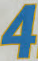
Number: 4